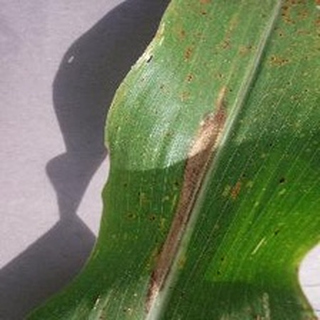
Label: corn_northern_leaf_blight